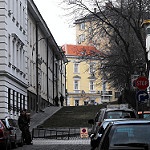
Scene: Outdoor